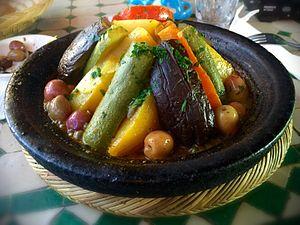
Un tajine ou tagine ou tadjine désigne tout autant un plat de cuisson et de service, large et peu profond surmonté d'un couvercle conique en terre cuite parfois vernissé qu'une préparation culinaire cuite dans cet ustensile. Trouvant son origine dans la cuisine berbère, mais également très répandu dans la cuisine traditionnelle du Maghreb, c'est une sorte de ragoût cuit à l'étouffée qui peut être composé d'un mélange de viande, de volaille ou de poisson, de légumes ou de fruits et d'épices et d'huile d'olive. La préparation du tajine, les ingrédients et les épices utilisés diffèrent selon les régions d'Afrique du Nord.